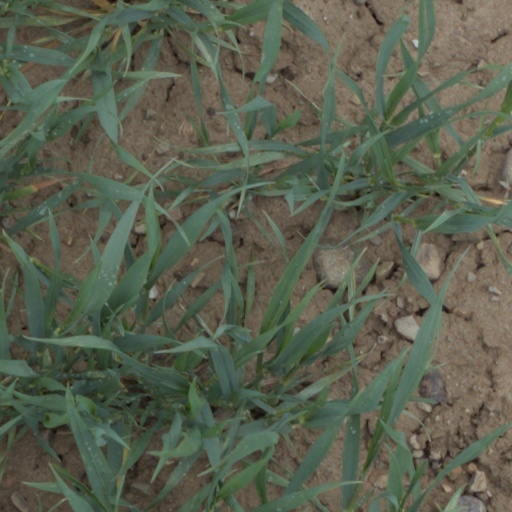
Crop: wheat